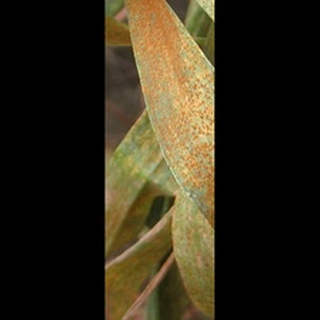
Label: wheat_brown_rust